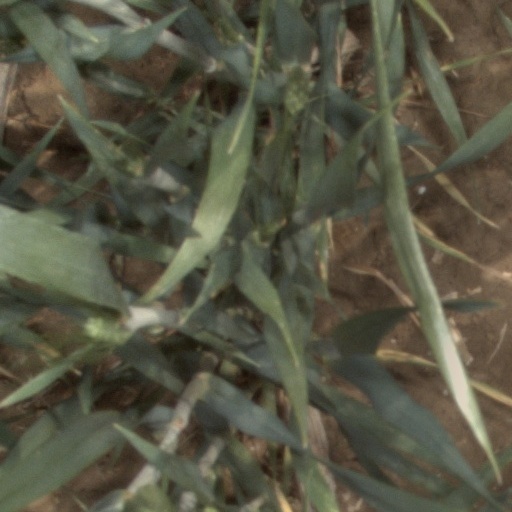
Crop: wheat